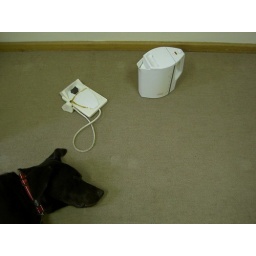
dog in office